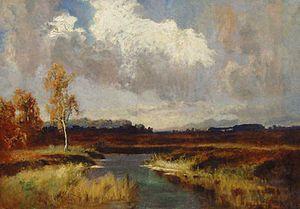
Ludwig Correggio, né le 15 mai 1846 à Munich et mort en 1920 ou en 1930 dans la même ville, est un peintre paysagiste allemand.